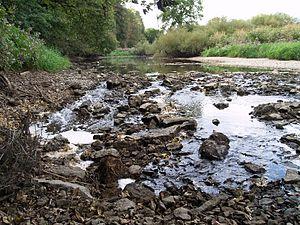
À la croisée des domaines de la gestion de l'eau et du droit de l'eau, le débit réservé est le débit minimal d'eau imposé par l'autorité administrative aux propriétaires ou gestionnaires d'un ouvrage hydraulique pour assurer un minimum d'écoulement au cours d'eau et ainsi un fonctionnement minimal des écosystèmes aquatiques ou en proche périphérie du lit.
L’étiage est le débit minimal d'un cours d'eau, en hydrologie. Il correspond statistiquement à la période de l’année où le niveau d’un cours d'eau atteint son point le plus bas. Cette valeur est annuelle. Il intervient pendant une période de tarissement, due à une sécheresse forte et prolongée qui peut être fortement aggravée par des températures élevées favorisant l’évaporation et par les pompages agricoles à fin d’irrigation.